St George's Church, Georgeham

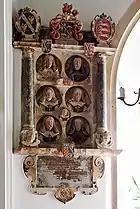
Mural monument to Tobie Newcourt (d.1645) and his descendants

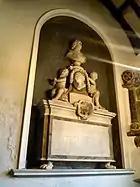
The Harris Family Monument

The stone effigy in the Pickwell Chapel is of Sir Mauger St Aubyn III, who fought the Welsh in 1283 and who died in 1294. According to local legend, he was of giant-like stature and of so great a strength that he threw a heavy stone into Georgeham over a great distance and two strong men of half his age could not lift it. His effigy shows him as 6 feet (1.83 metres) tall, cross-legged with two dogs at his feet, a sword, shield and supportive angels. His wife Isabel Pickwell (died after 1308) is also buried in the church but her monument has not survived, most probably having been moved during the Georgian or Victorian restorations.